Self-Realization Fellowship Lake Shrine

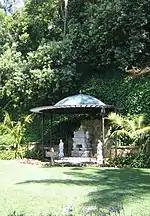
Sarcophagus of the Mahatma Gandhi World Peace Memorial

The Lake Shrine is home for the Mahatma Gandhi World Peace Memorial. Originally designed by Paramahansa Yogananda as a "wall-less temple", it was erected in honor of Mahatma Gandhi, the architect of India's freedom through nonviolent means. Along the southern lakeshore, surrounding a semicircular portion of the memorial area stands the golden lotus archway, which is crowned at the center with a massive ellipsoidal pinnacle that is flanked by two large lotuses (with two additional smaller ellipsoidal fixtures on the outermost edges atop the structure); each constructed of copper coated with a golden varnish. The focal point of the memorial is a thousand-year-old stone sarcophagus from China, in which a portion of Gandhi's ashes are encased in a brass and silver coffer. The sarcophagus is flanked by two statues of Guanyin.